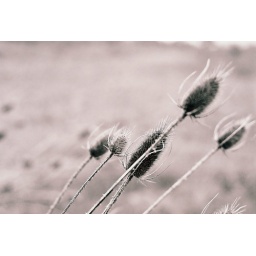
35mm film. Broke out my old nikon N2000 35mm camera and threw some black and white film in it.